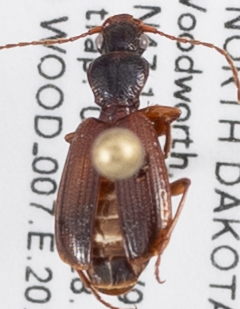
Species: Cymindis neglecta
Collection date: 2018-08-07
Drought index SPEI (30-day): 0.17
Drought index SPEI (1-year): -0.212
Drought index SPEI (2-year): -0.46